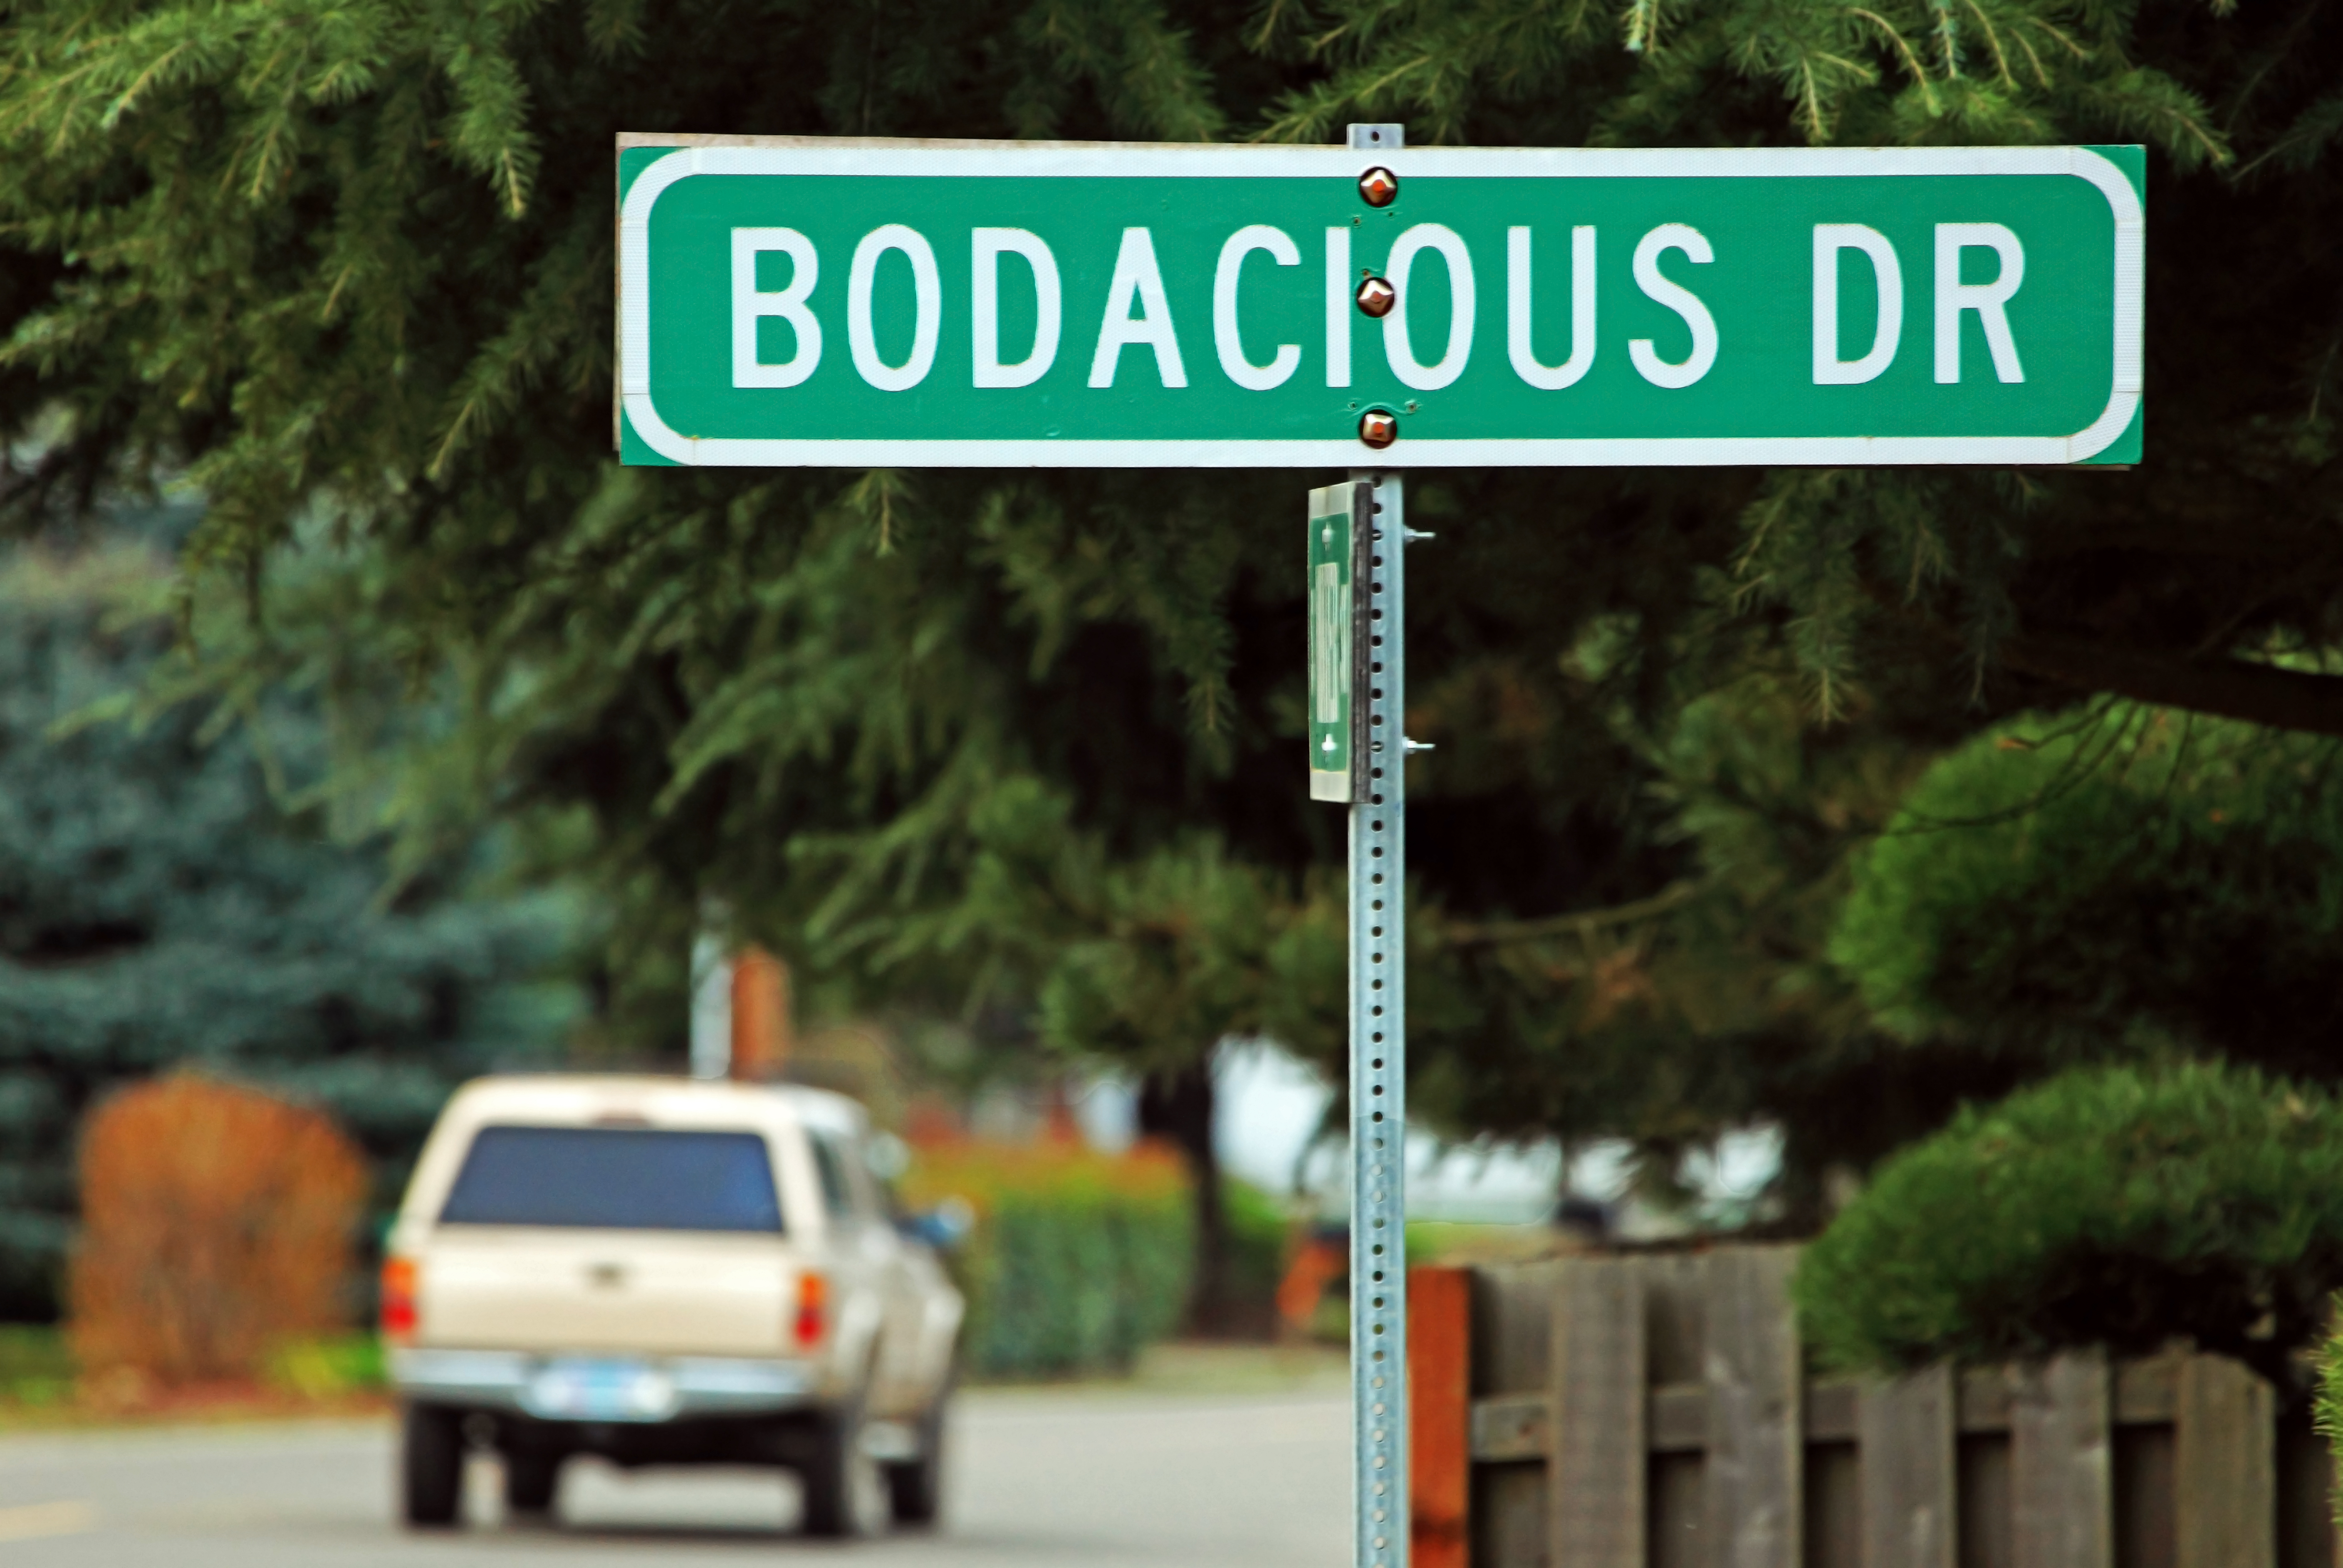
landscape, bokeh, fence, road, traffic, street, photography, highway, transport, sign, truck, drive, street sign, signage, lane, lighting, infrastructure, pickup, oregon, ian, sane, silverton, bodacious, traffic sign